Téléphérique (Jounieh)

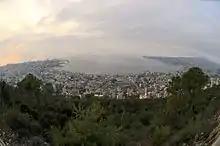
View from the top

The Téléphérique is a bicable gondola lift system located in Jounieh, a city in Lebanon north of Beirut. It was founded in 1965 and is owned and operated by "Compagnie Libanaise du Telepherique et d' Expansion Touristique SAL".